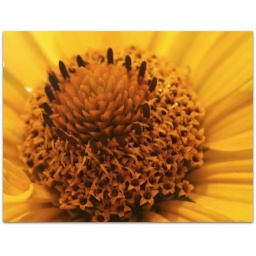
Little flowers within a flower